All Star Batman & Robin, the Boy Wonder

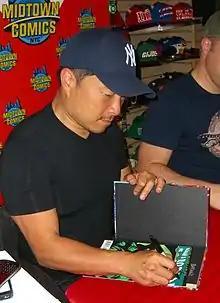
Artist Jim Lee (left) signing a copy of issue #9 at Midtown Comics in Manhattan.

The Justice League, consisting of Superman, Wonder Woman, Plastic Man and Green Lantern, disagree on how to deal with Batman's actions. Wonder Woman wishes to kill him, but agrees to wait until after Green Lantern has had a chance to speak with Batman.